Trick (1999 film)

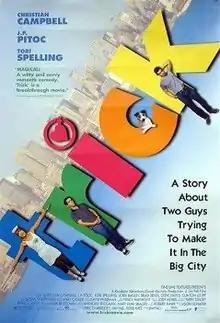
Theatrical release poster

Trick is a 1999 American gay-themed romantic comedy film directed by Jim Fall and starring Christian Campbell, John Paul Pitoc, Miss Coco Peru, and Tori Spelling. Independently produced by Eric d'Arbeloff, Ross Katz, and Fall, the film was written by Jason Schafer. It premiered at the Sundance Film Festival in January 1999 and was later released theatrically by Fine Line Features that July. The film grossed $2million at the United States box office, which was seen by Fine Line Features as "credible business".